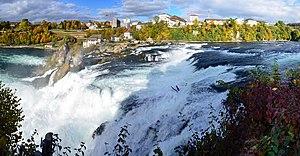
Les chutes du Rhin, situées entre Neuhausen (rive droite) et Flurlingen (rive gauche), en Suisse.